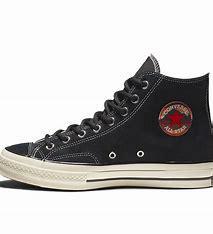
Brand: Converse
Model: Chuck 70 Hi